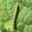
Label: caterpillar